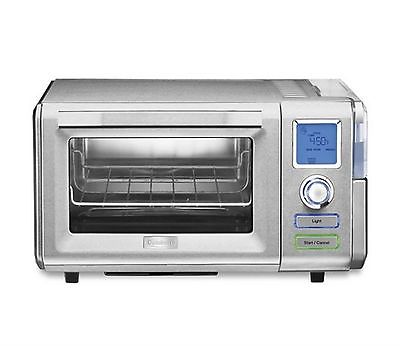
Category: toaster